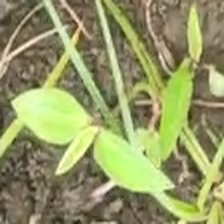
Weed species: Moti_dudhi(Euphorbia_geneculata_L)